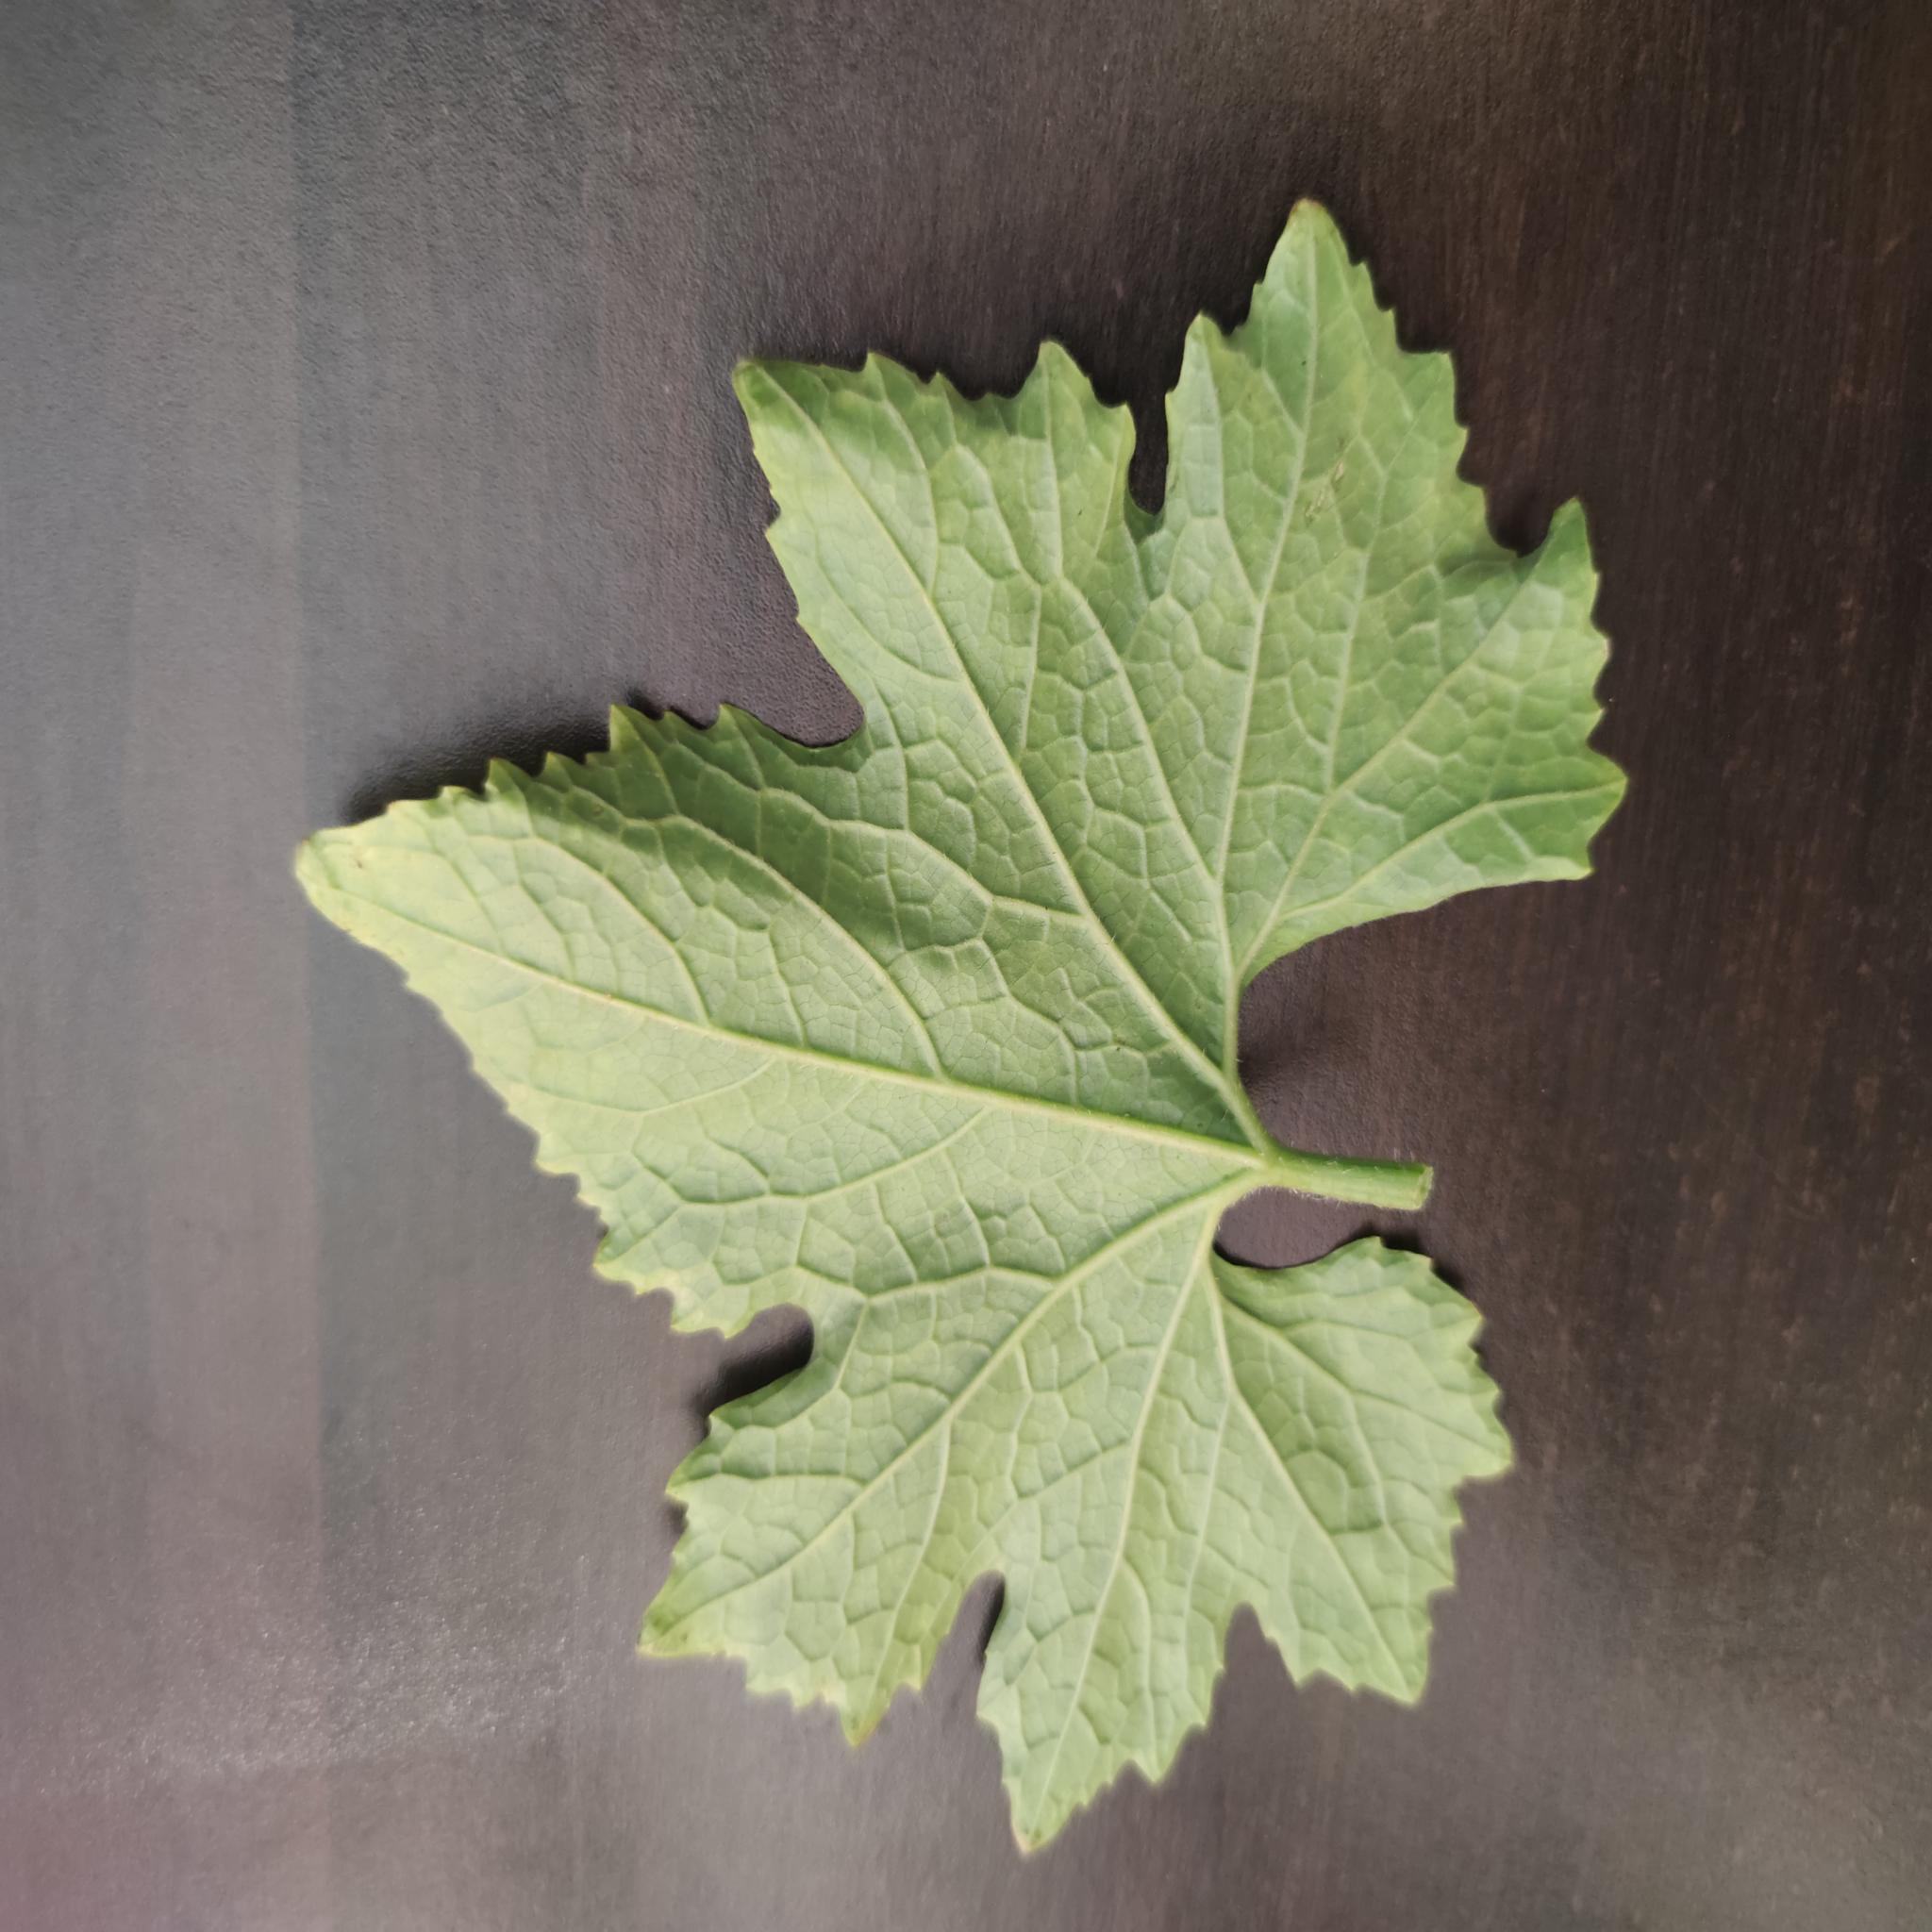
Label: Healthy